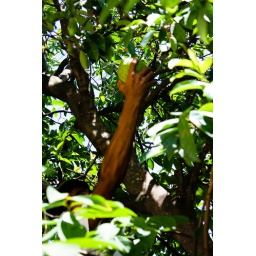
This guy picks the Guyabano fruit from a tree beside the precinct where everyone's lining up to vote